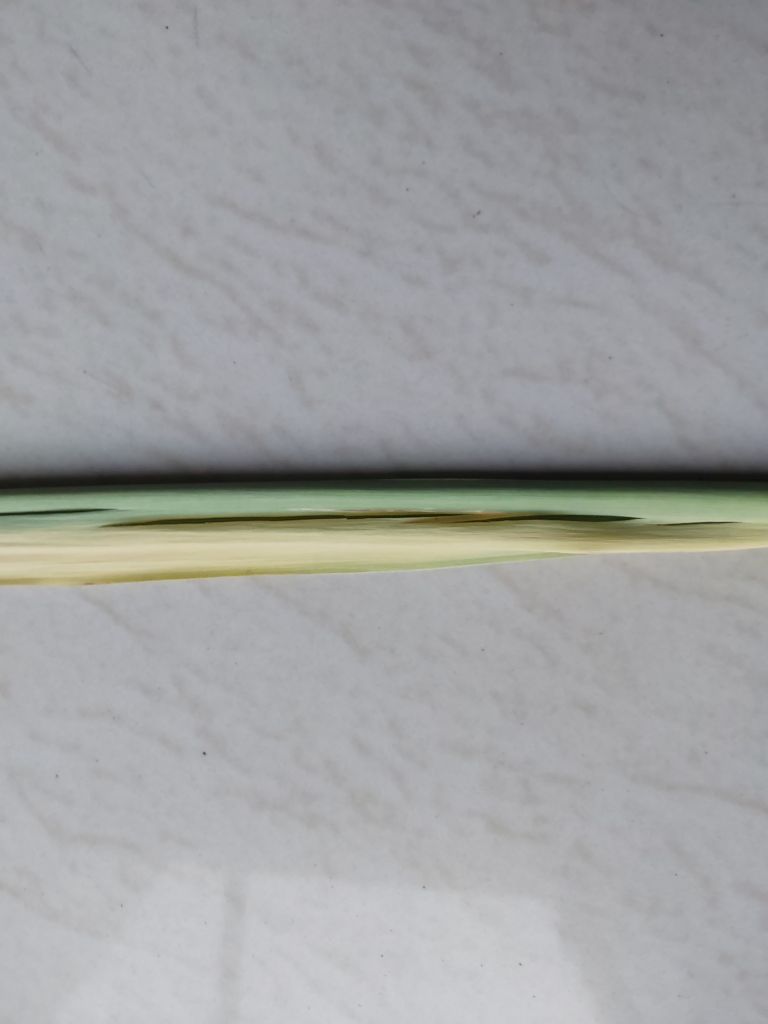
Label: Banded Chlorosis